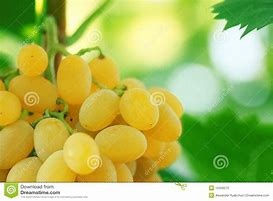
Label: grape